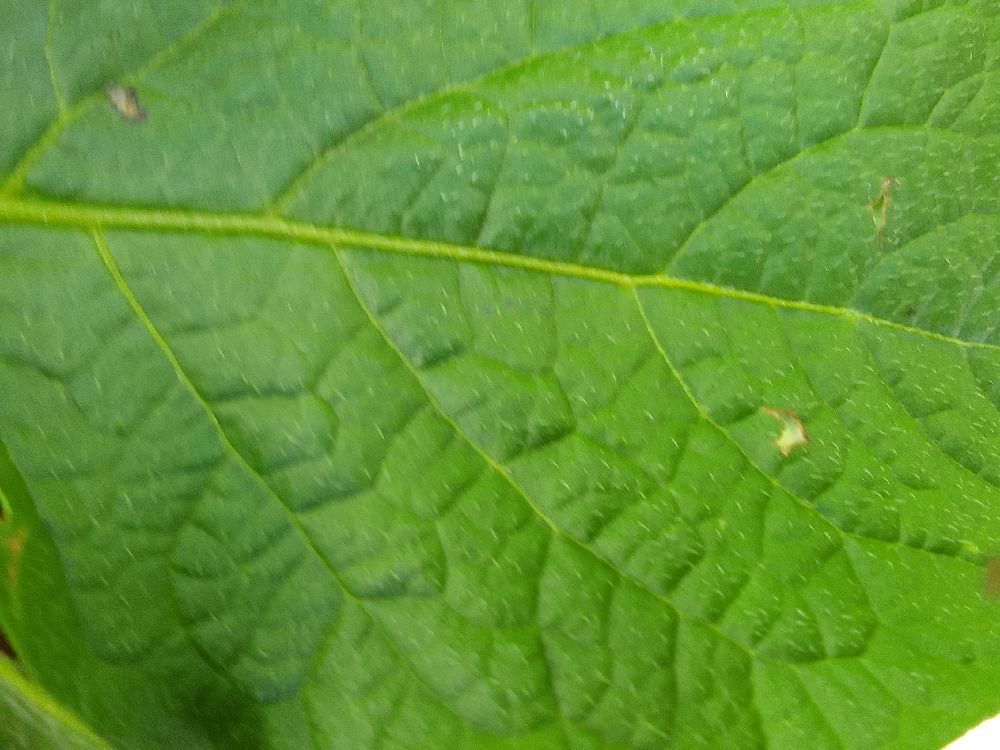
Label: Healthy